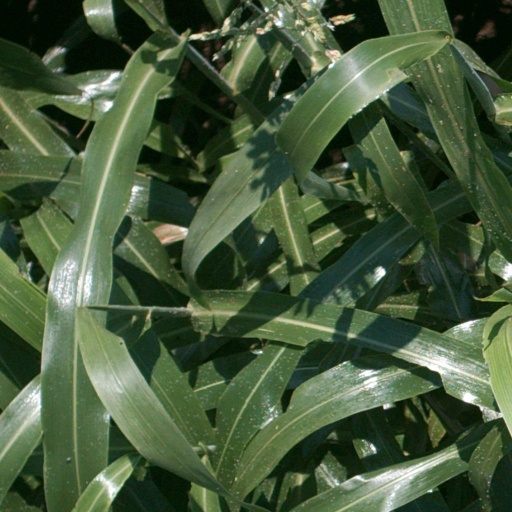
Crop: sorghum